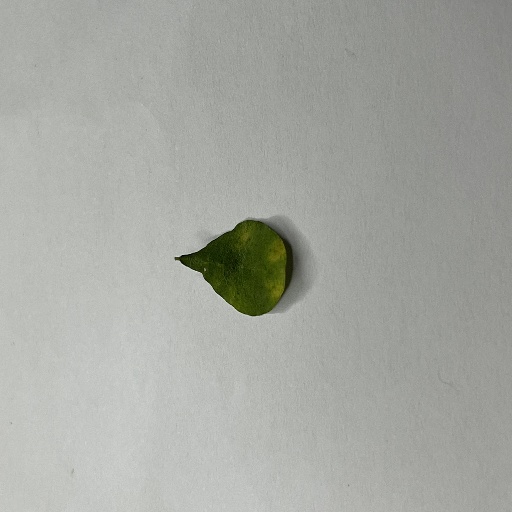
Species: Sojina
Leaf condition: Bacterial Spot